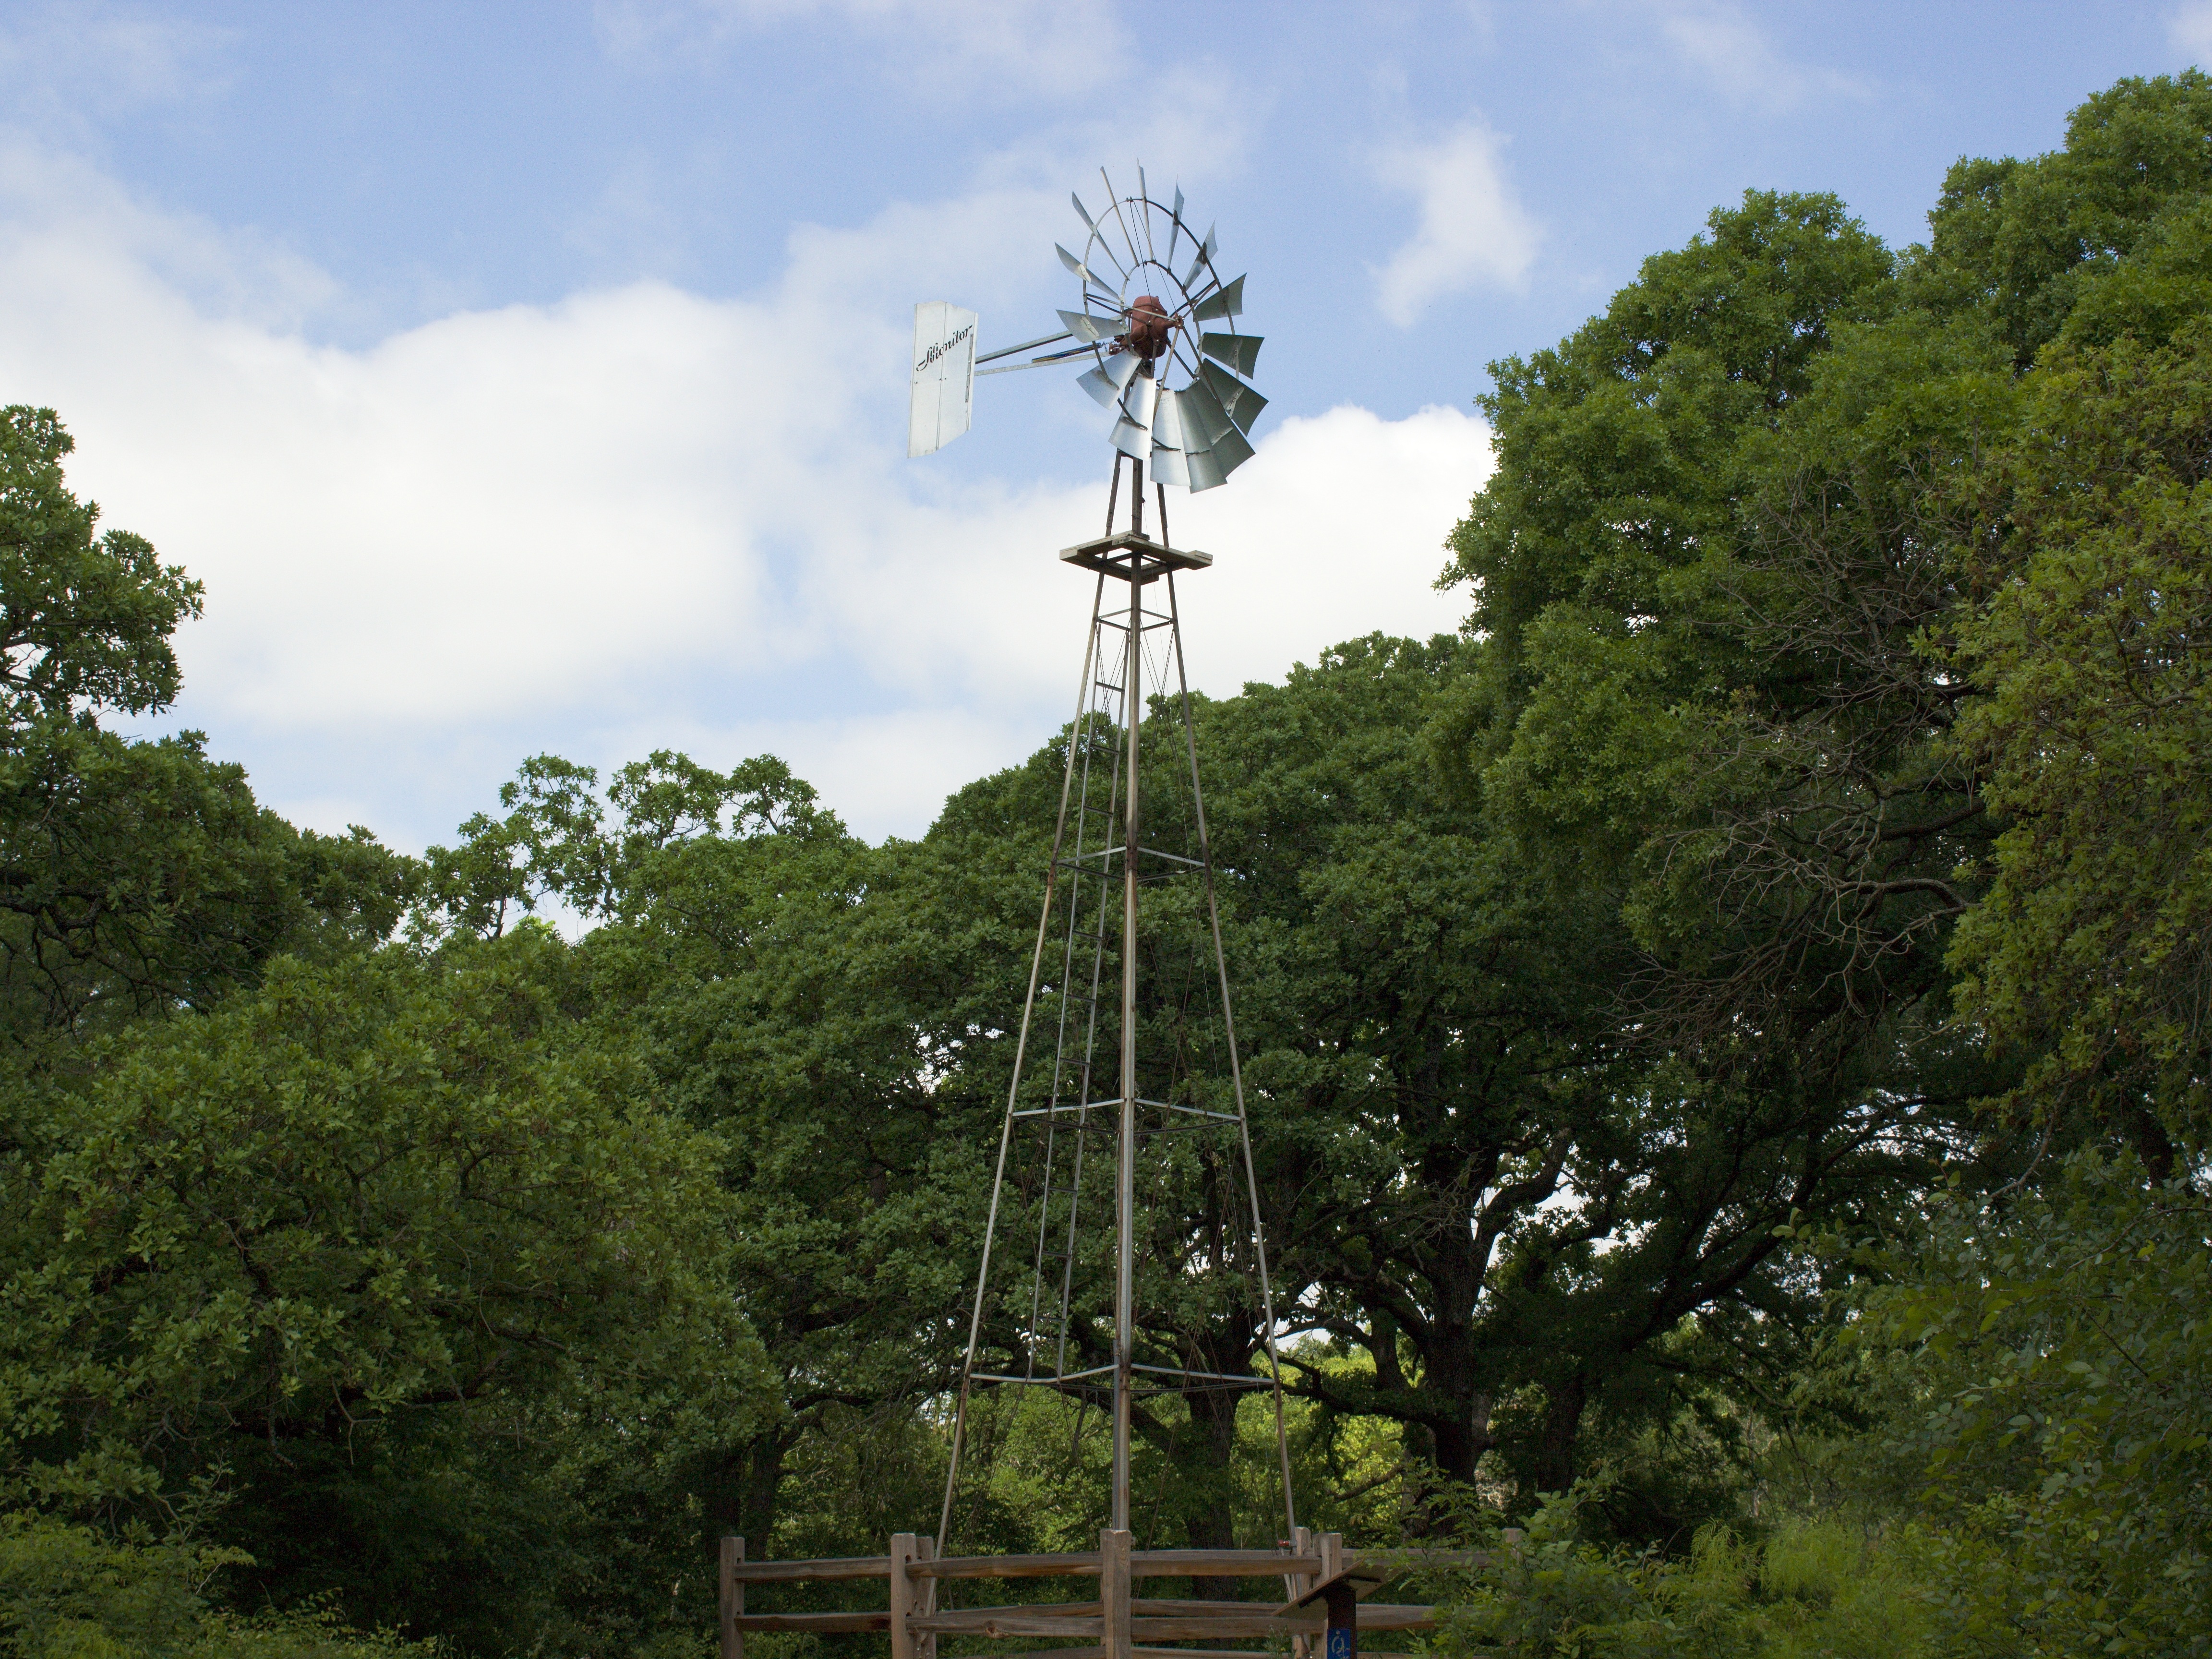
landscape, tree, water, outdoor, field, farm, vintage, countryside, windmill, wind, old, country, summer, rural, farming, tower, mast, ranch, metal, america, machine, street light, agriculture, lighting, energy, pump, power, mill, rotation, light fixture, western, traditional, overhead power line